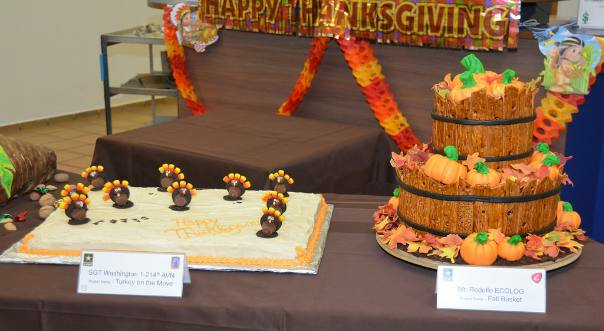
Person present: No